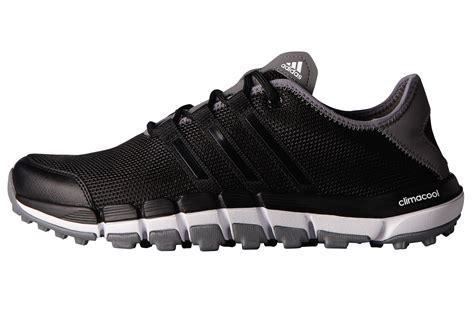
Brand: adidas
Model: Climacool